Civil Rights Act of 1964

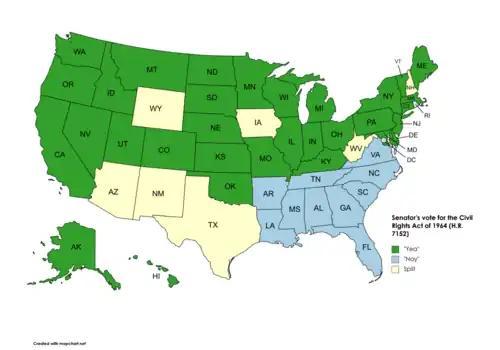
Senate vote on the Civil Rights Act of 1964

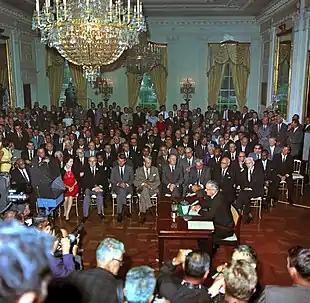
U.S. President Lyndon B. Johnson speaks to a television camera at the signing of the Civil Rights Act in 1964.

Johnson, who wanted the bill passed as soon as possible, ensured that it would be quickly considered by the Senate.